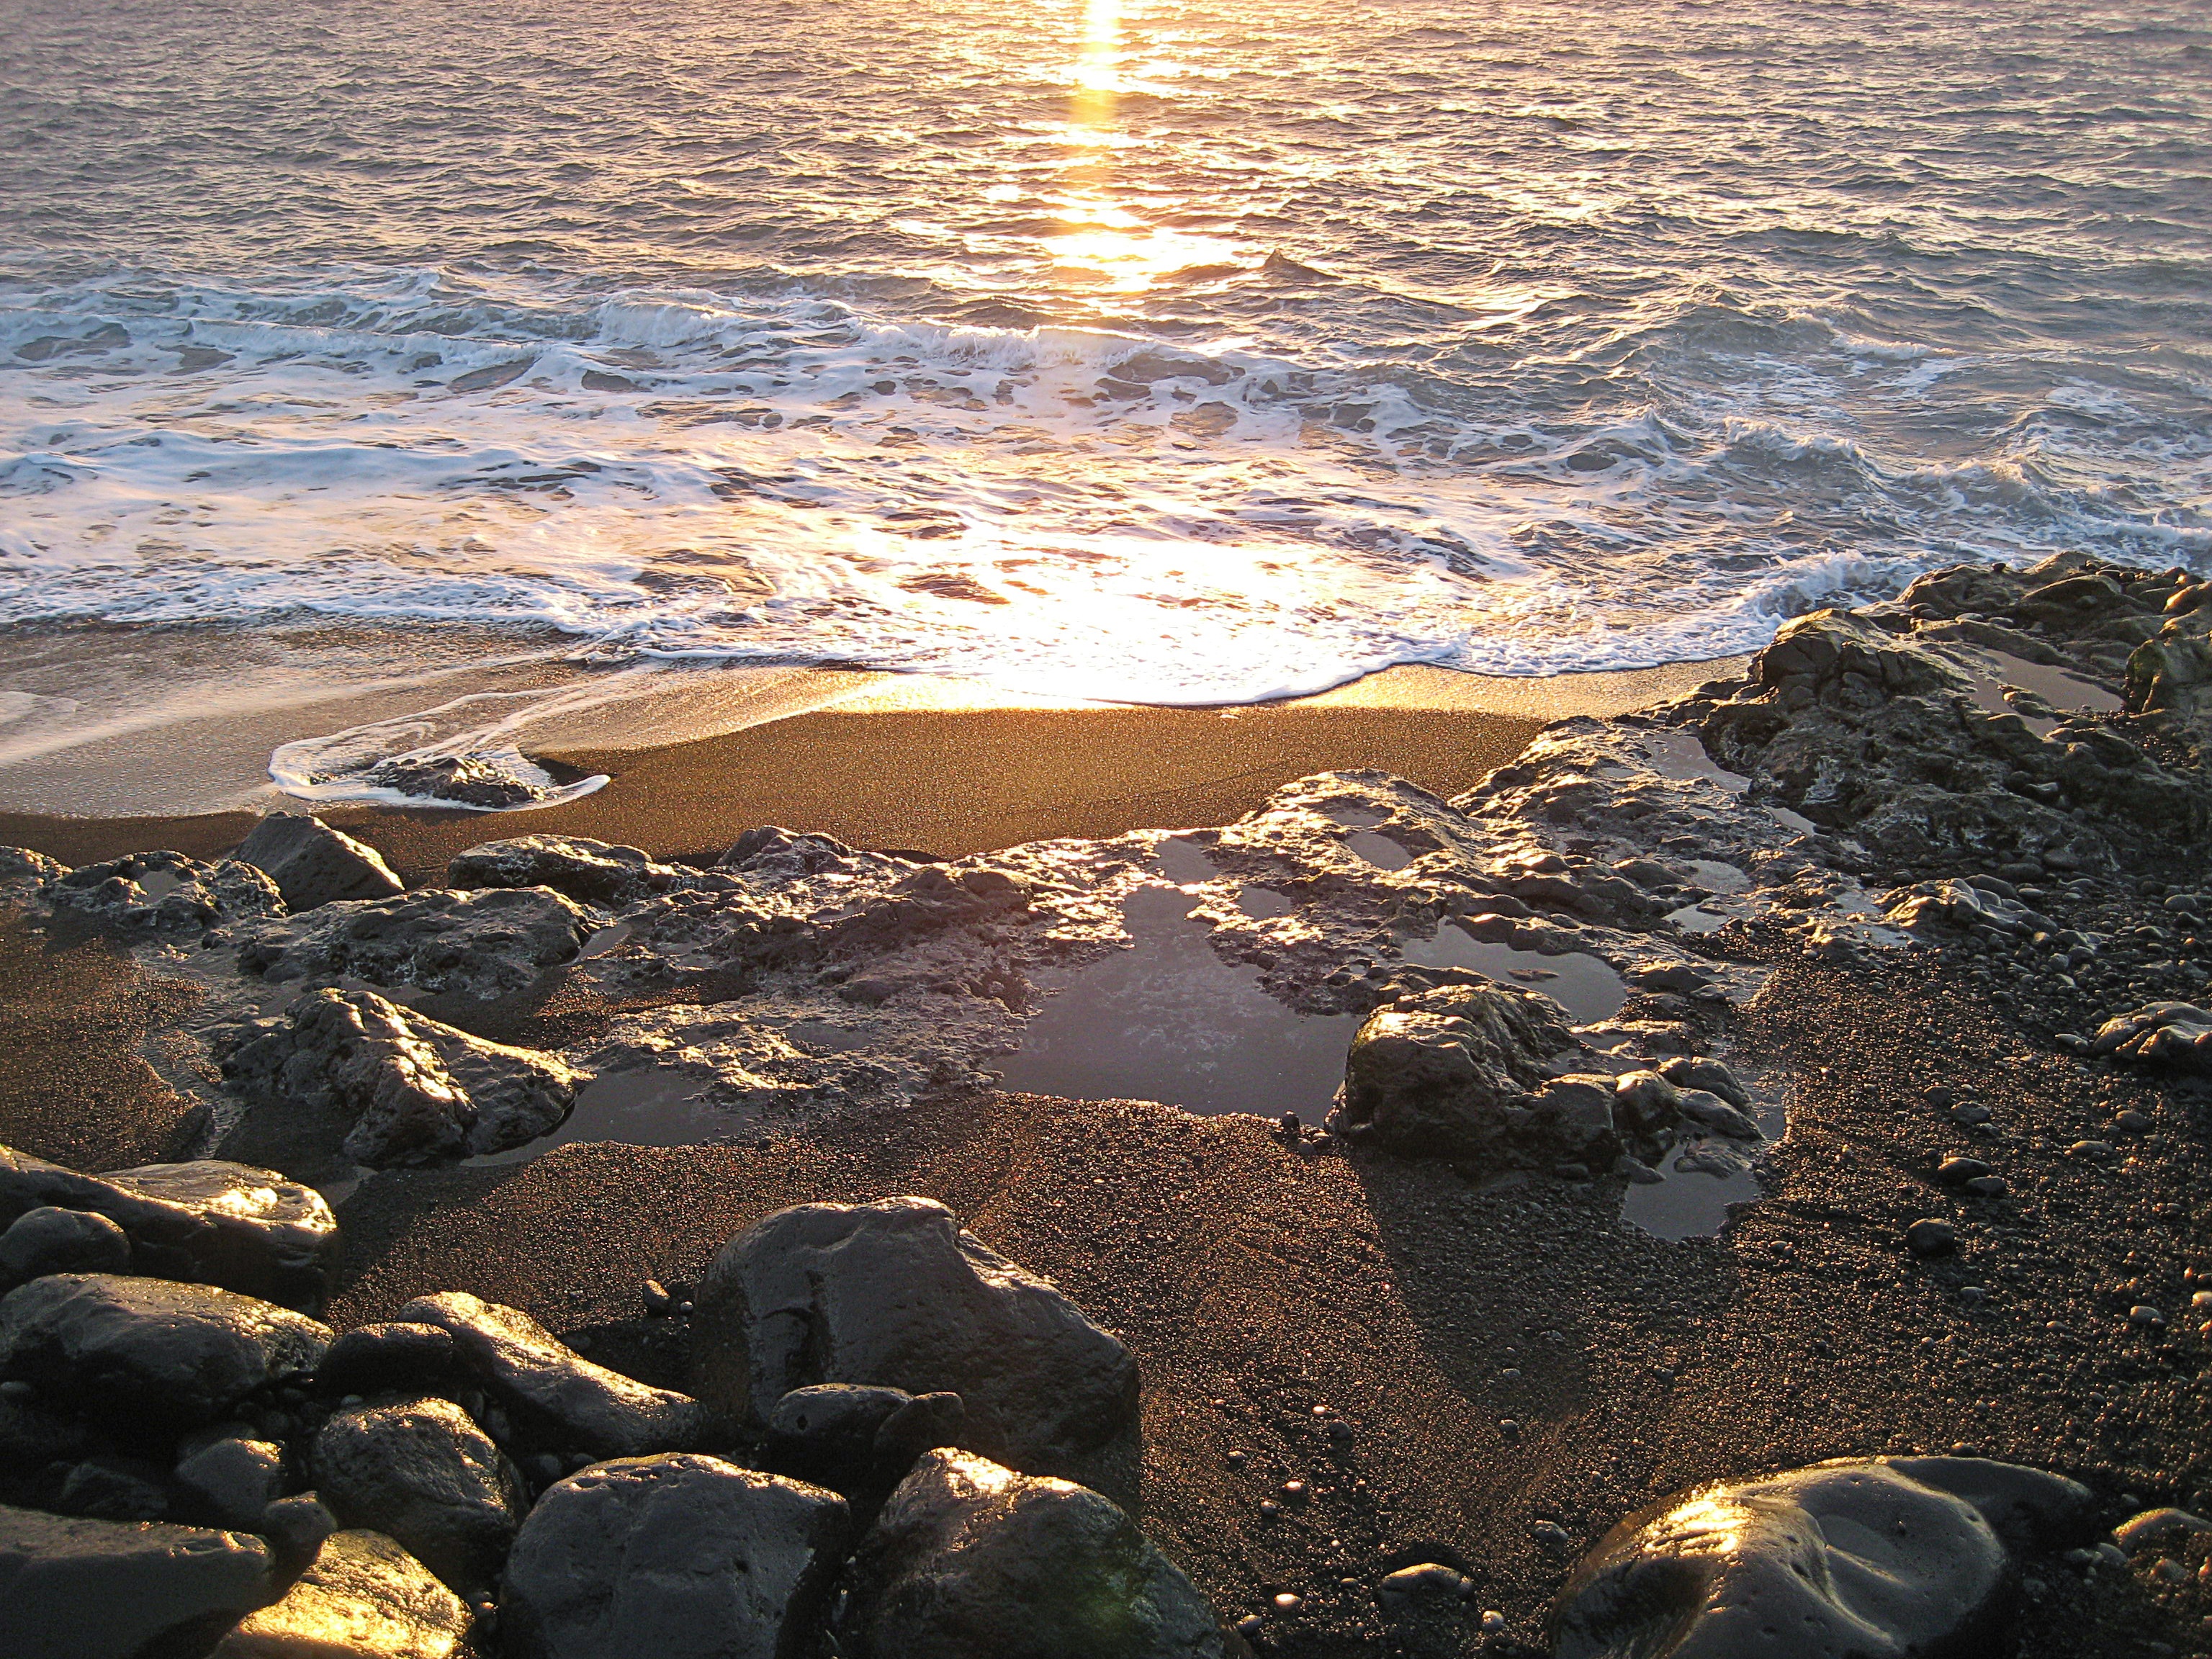
beach, landscape, sea, coast, water, sand, rock, ocean, horizon, sunrise, sunset, sunlight, shore, wave, reflection, terrain, material, body of water, rocks, geology, cape, canary islands, edge of the sea, wind wave